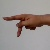
The image shows a hand gesture representing the letter 'P' in Indian Sign Language.